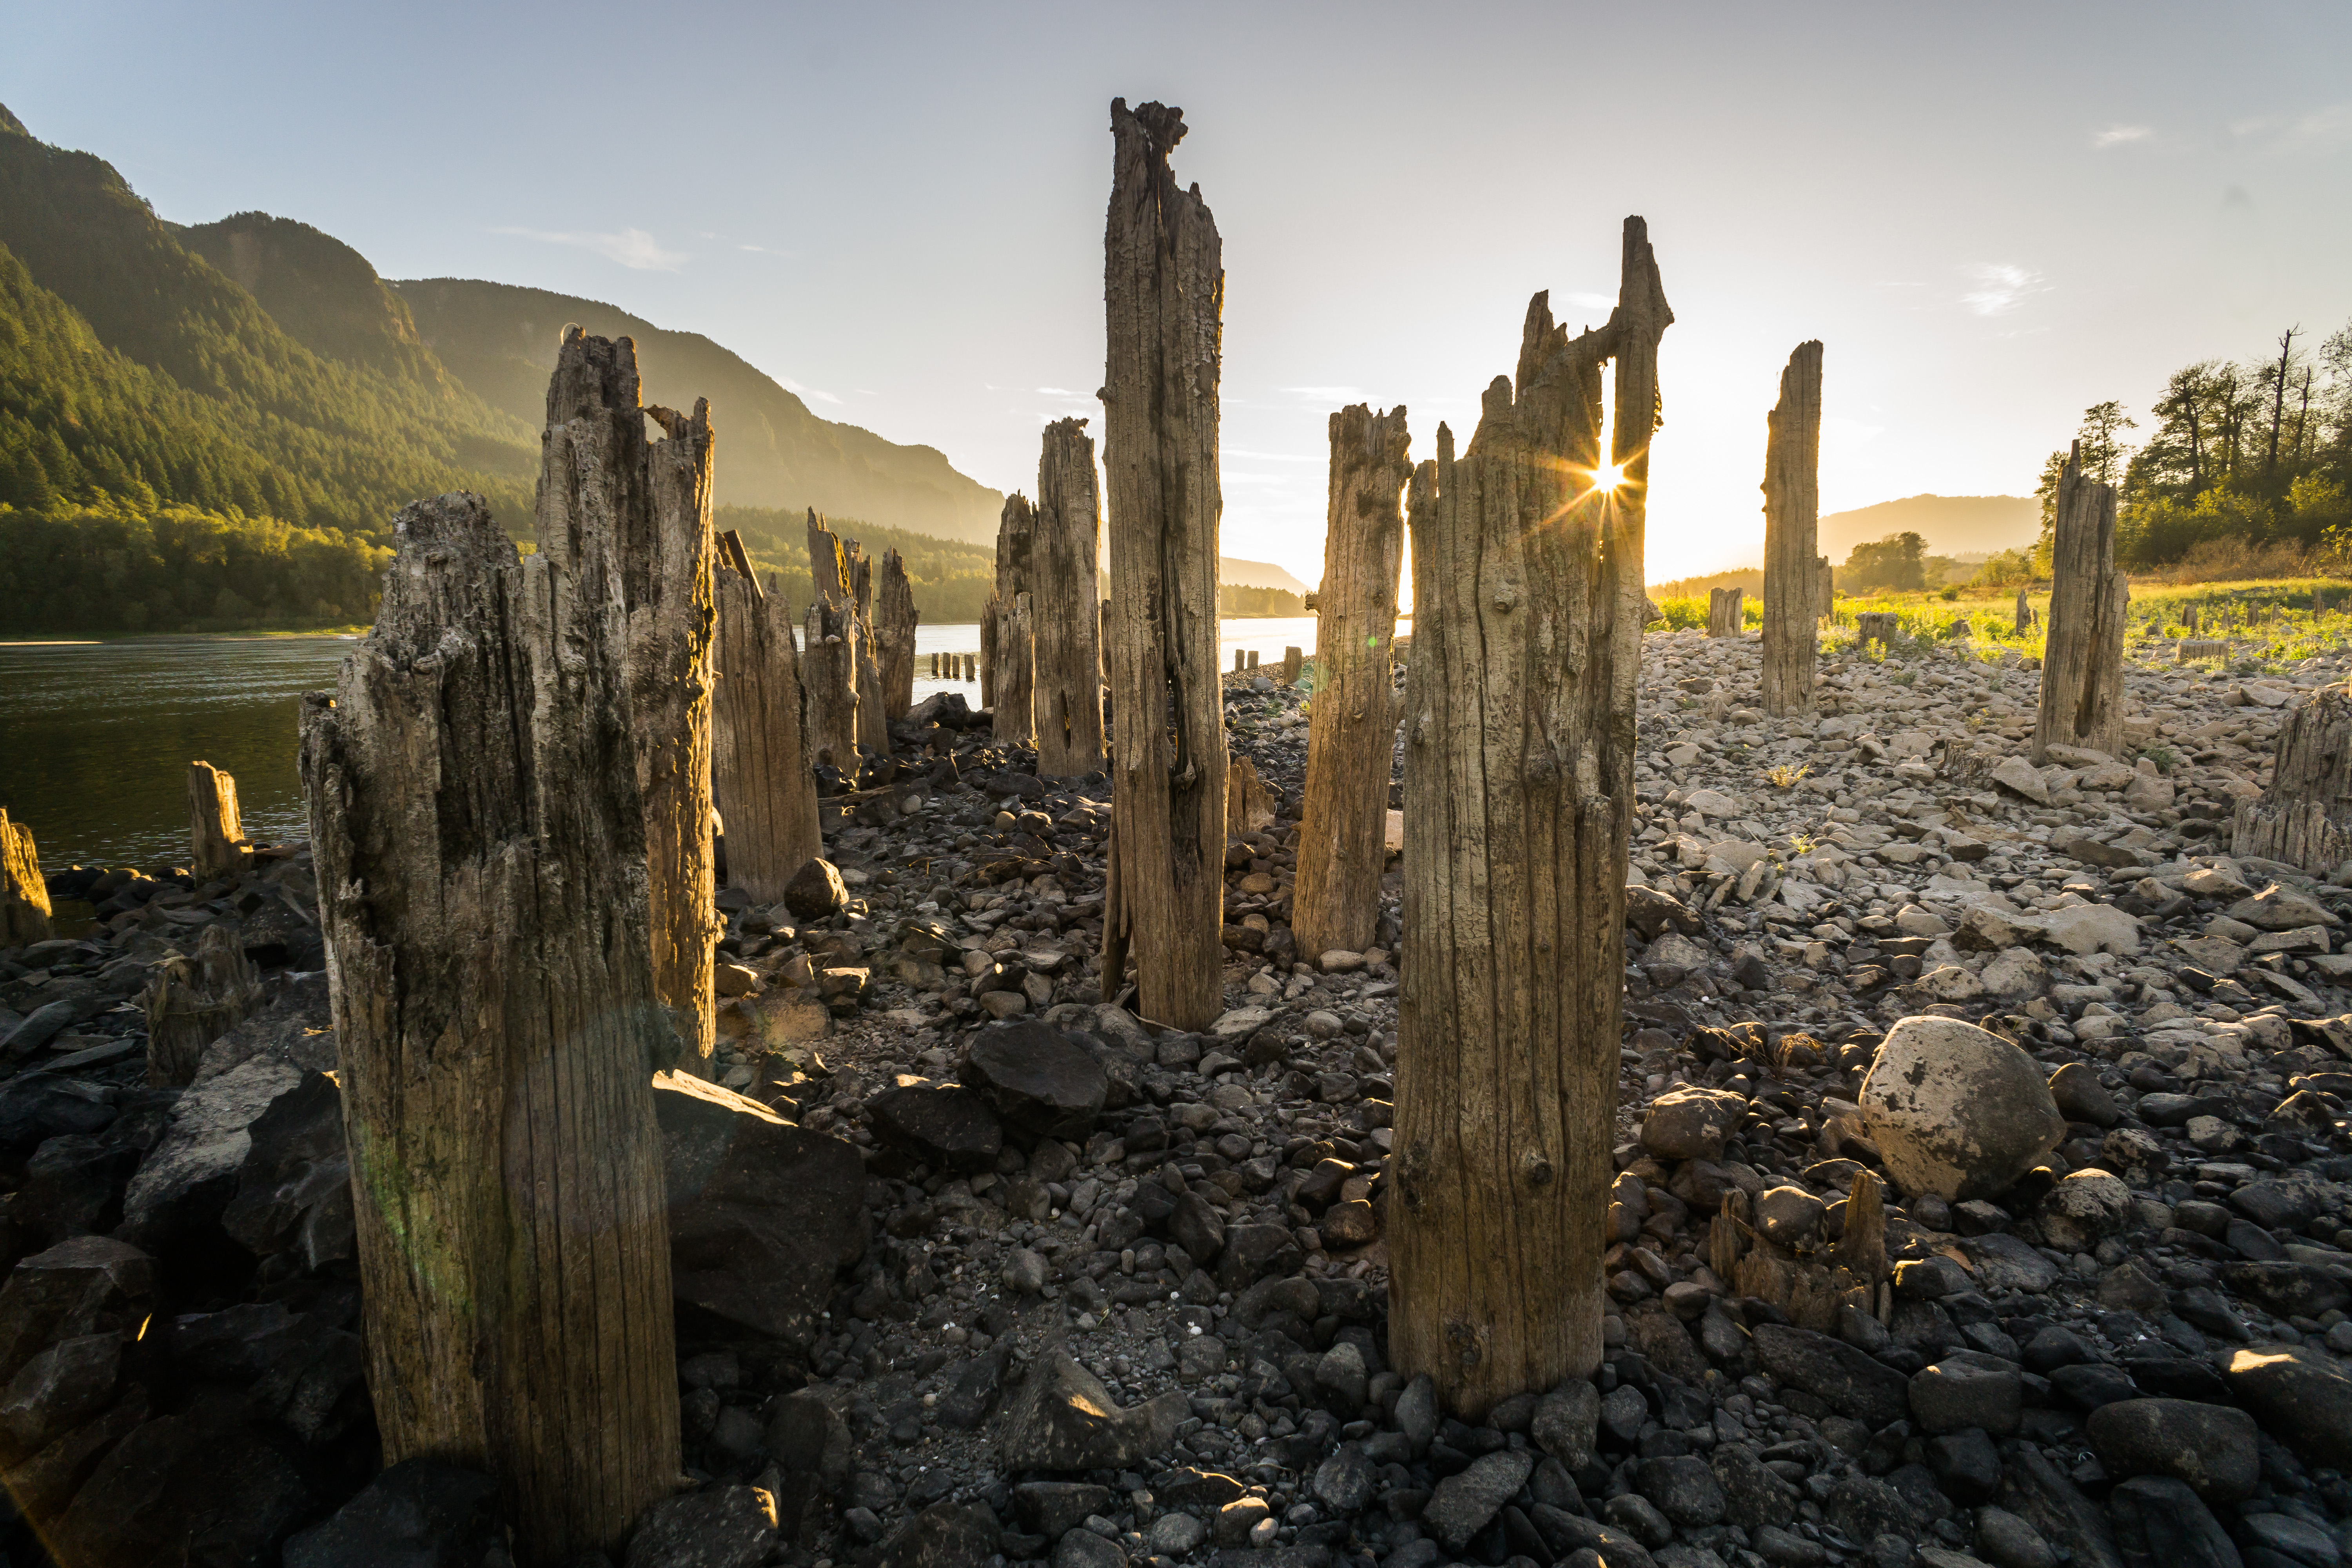
landscape, tree, rock, creative, wood, sunset, photography, river, photo, gorge, dam, ruins, photograph, commons, wide, angle, bonneville, pilings, monolith, columbia, brooke, hoyer, fishwheel, ancient history, natural environment